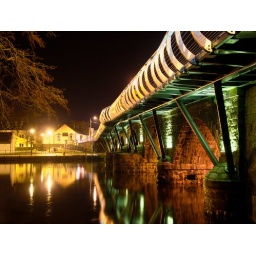
The new footbridge is attached to the old stone road bridge in Carrick-on-Shannon